First Francoism

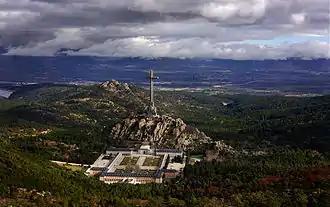
Valley of the Fallen.

On October 21, four days after settling in the Palace of El Pardo, General Franco announced his great project of what would be known as the Valley of the Fallen. In the middle of the Sierra de Guadarrama a huge cross 200 meters high was to be built, so that it would be visible to all travelers. On April 1, 1940, the first anniversary of the victory in the war, the decree was issued to erect this monument to the fallen of the national side. It was read by Colonel Valentín Galarza, undersecretary of the presidency of the government, in the same place where it was to be built before the members of the government, heads of the Falange, generals and the diplomatic corps who had gone there led by General Franco after the Victory parade. In the preamble it was said:The dimension of our Crusade, the heroic sacrifices that the victory encloses and the transcendence that this epic has had for the future of Spain, cannot be perpetuated by the simple monuments with which the salient facts of our history and the glorious episodes of its sons are usually commemorated in towns and cities. It is necessary that the stones that are raised have the grandeur of the ancient monuments, that they defy time and oblivion...